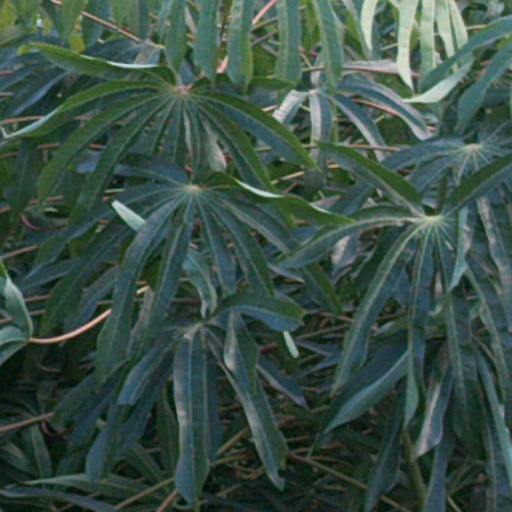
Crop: cassava